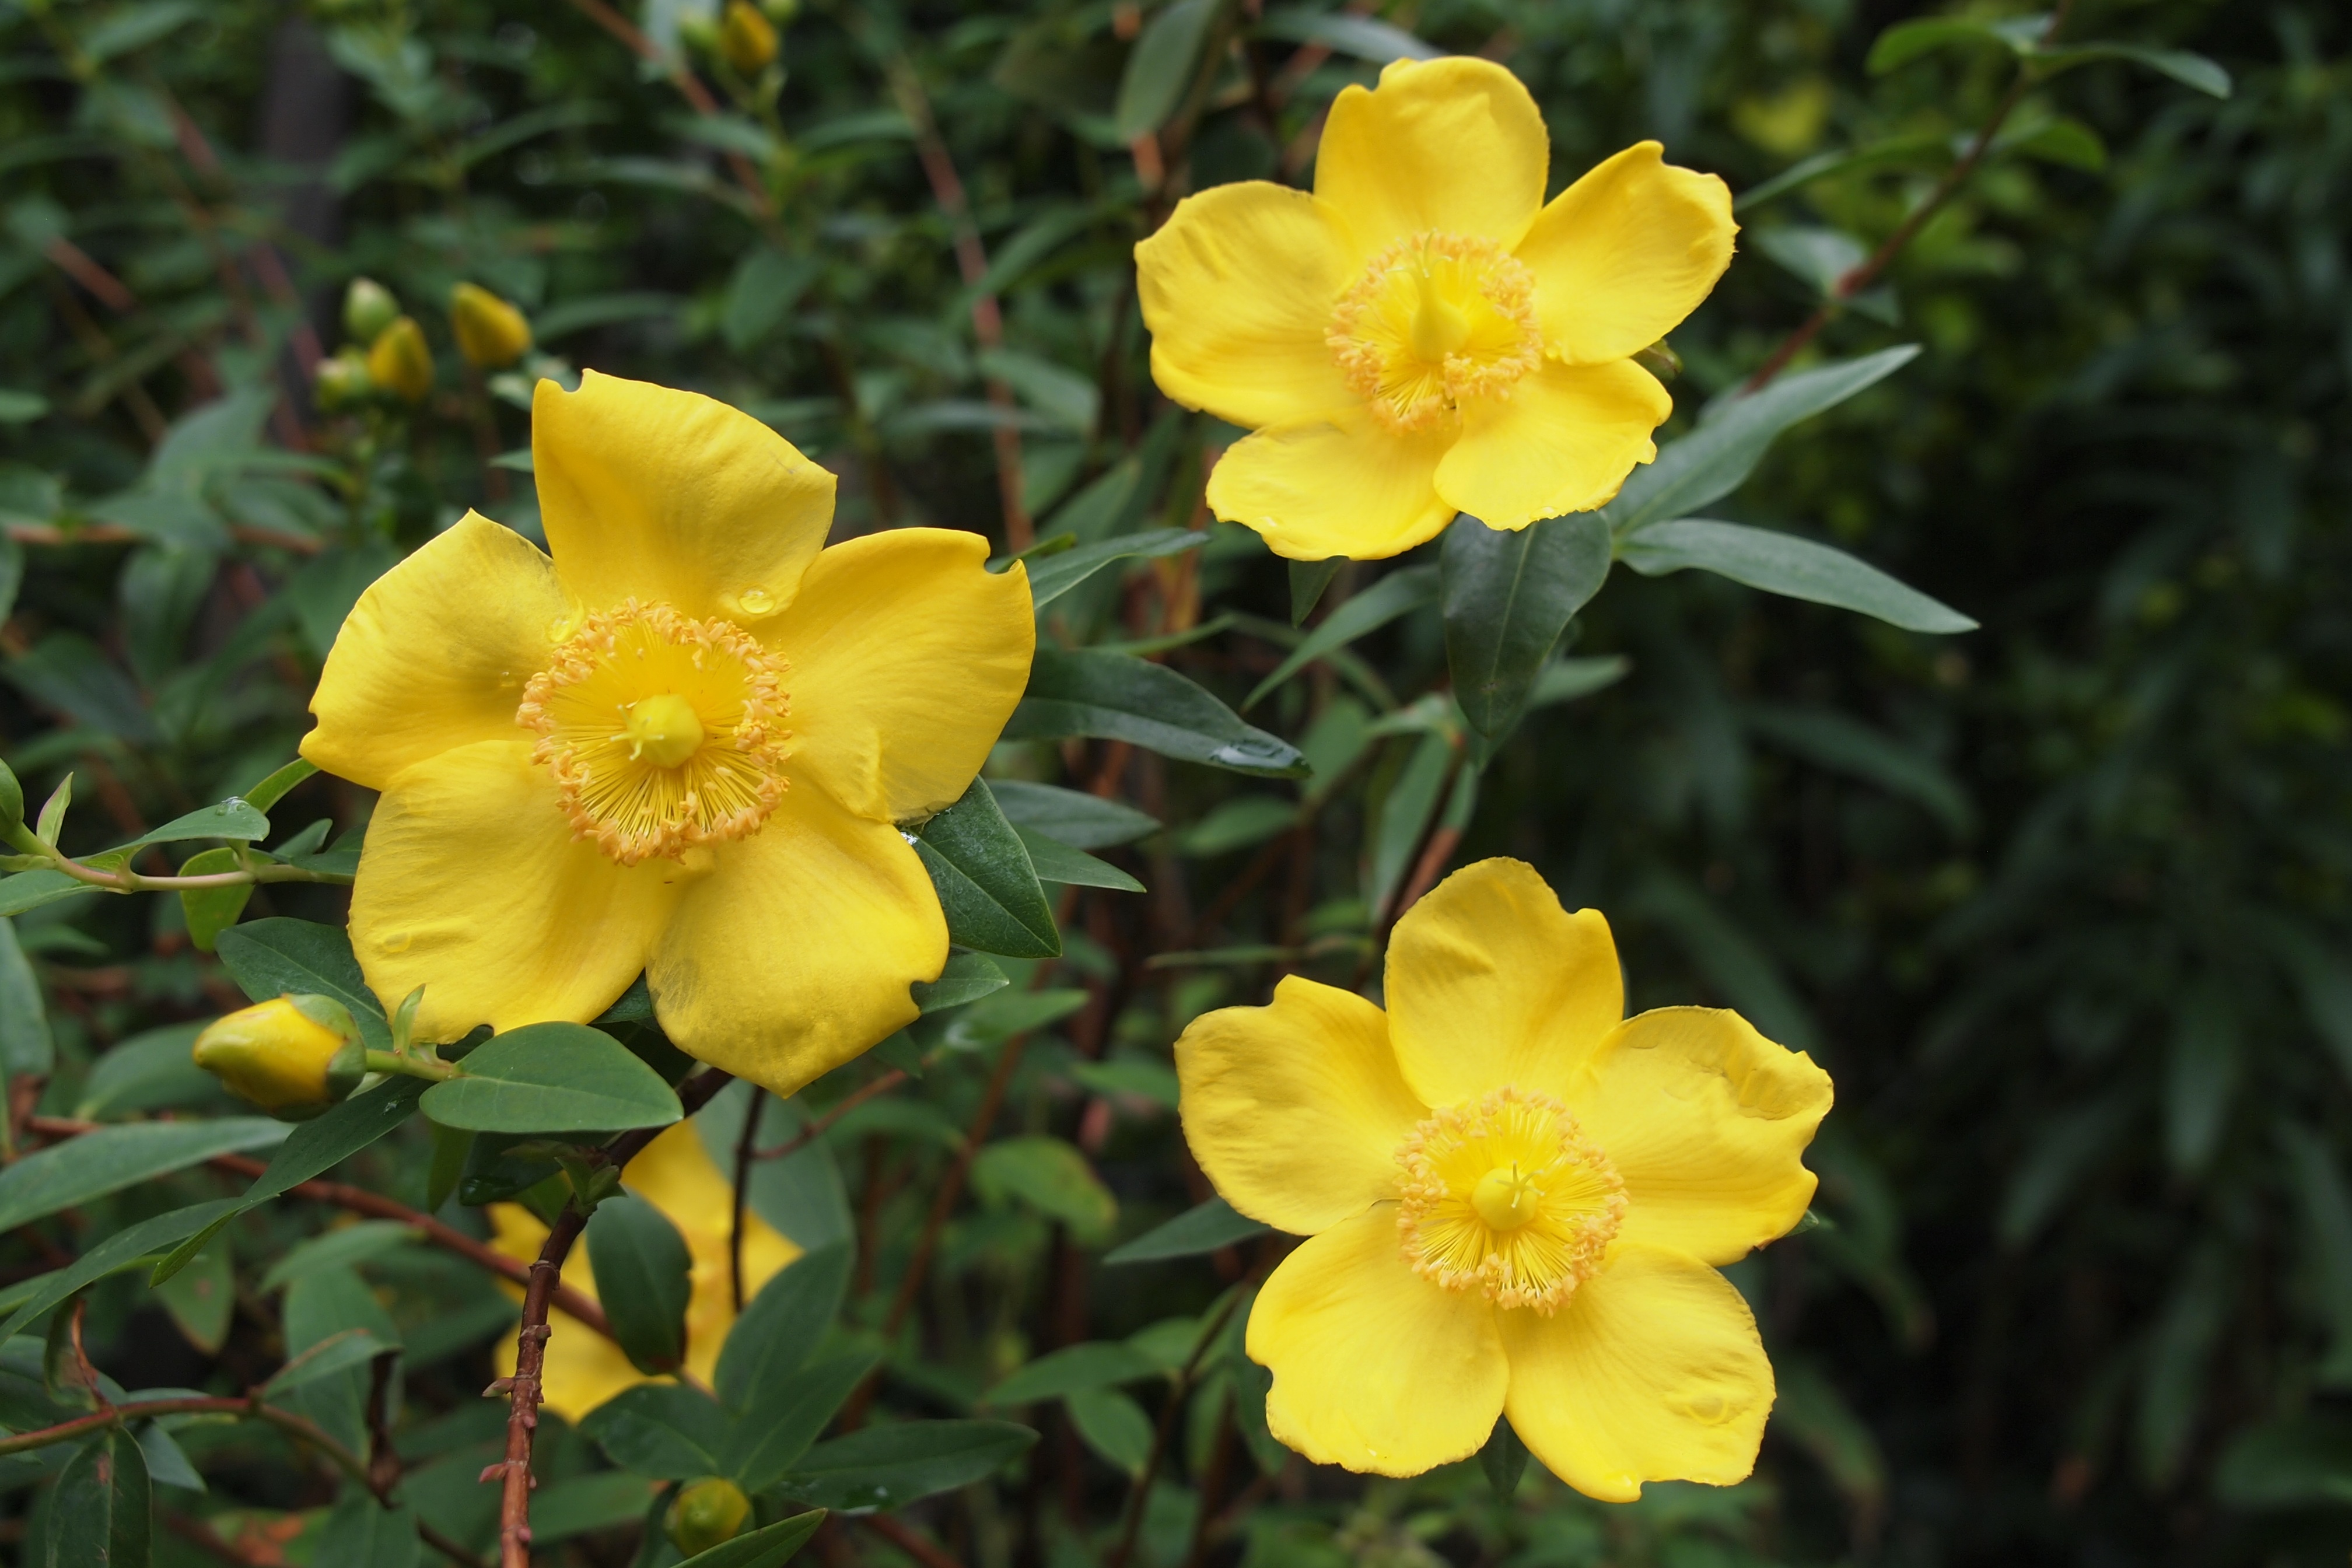
blossom, plant, flower, petal, bloom, herb, botany, yellow, flora, wildflower, evening primrose, hypericum, medicinal, flowering plant, rose of sharon, st john's wort, hypericaceae, land plant, large flowered evening primrose, common tormentil, narrow leaved sundrops